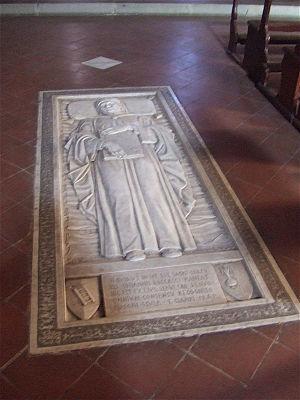
Giovanni Boccaccio est un écrivain florentin.
Certaldo est une commune de la ville métropolitaine de Florence en Toscane.